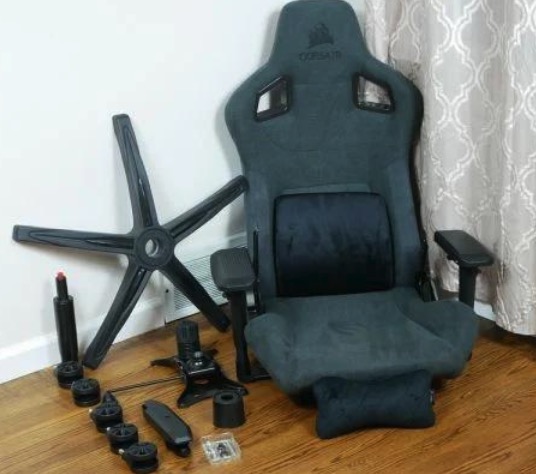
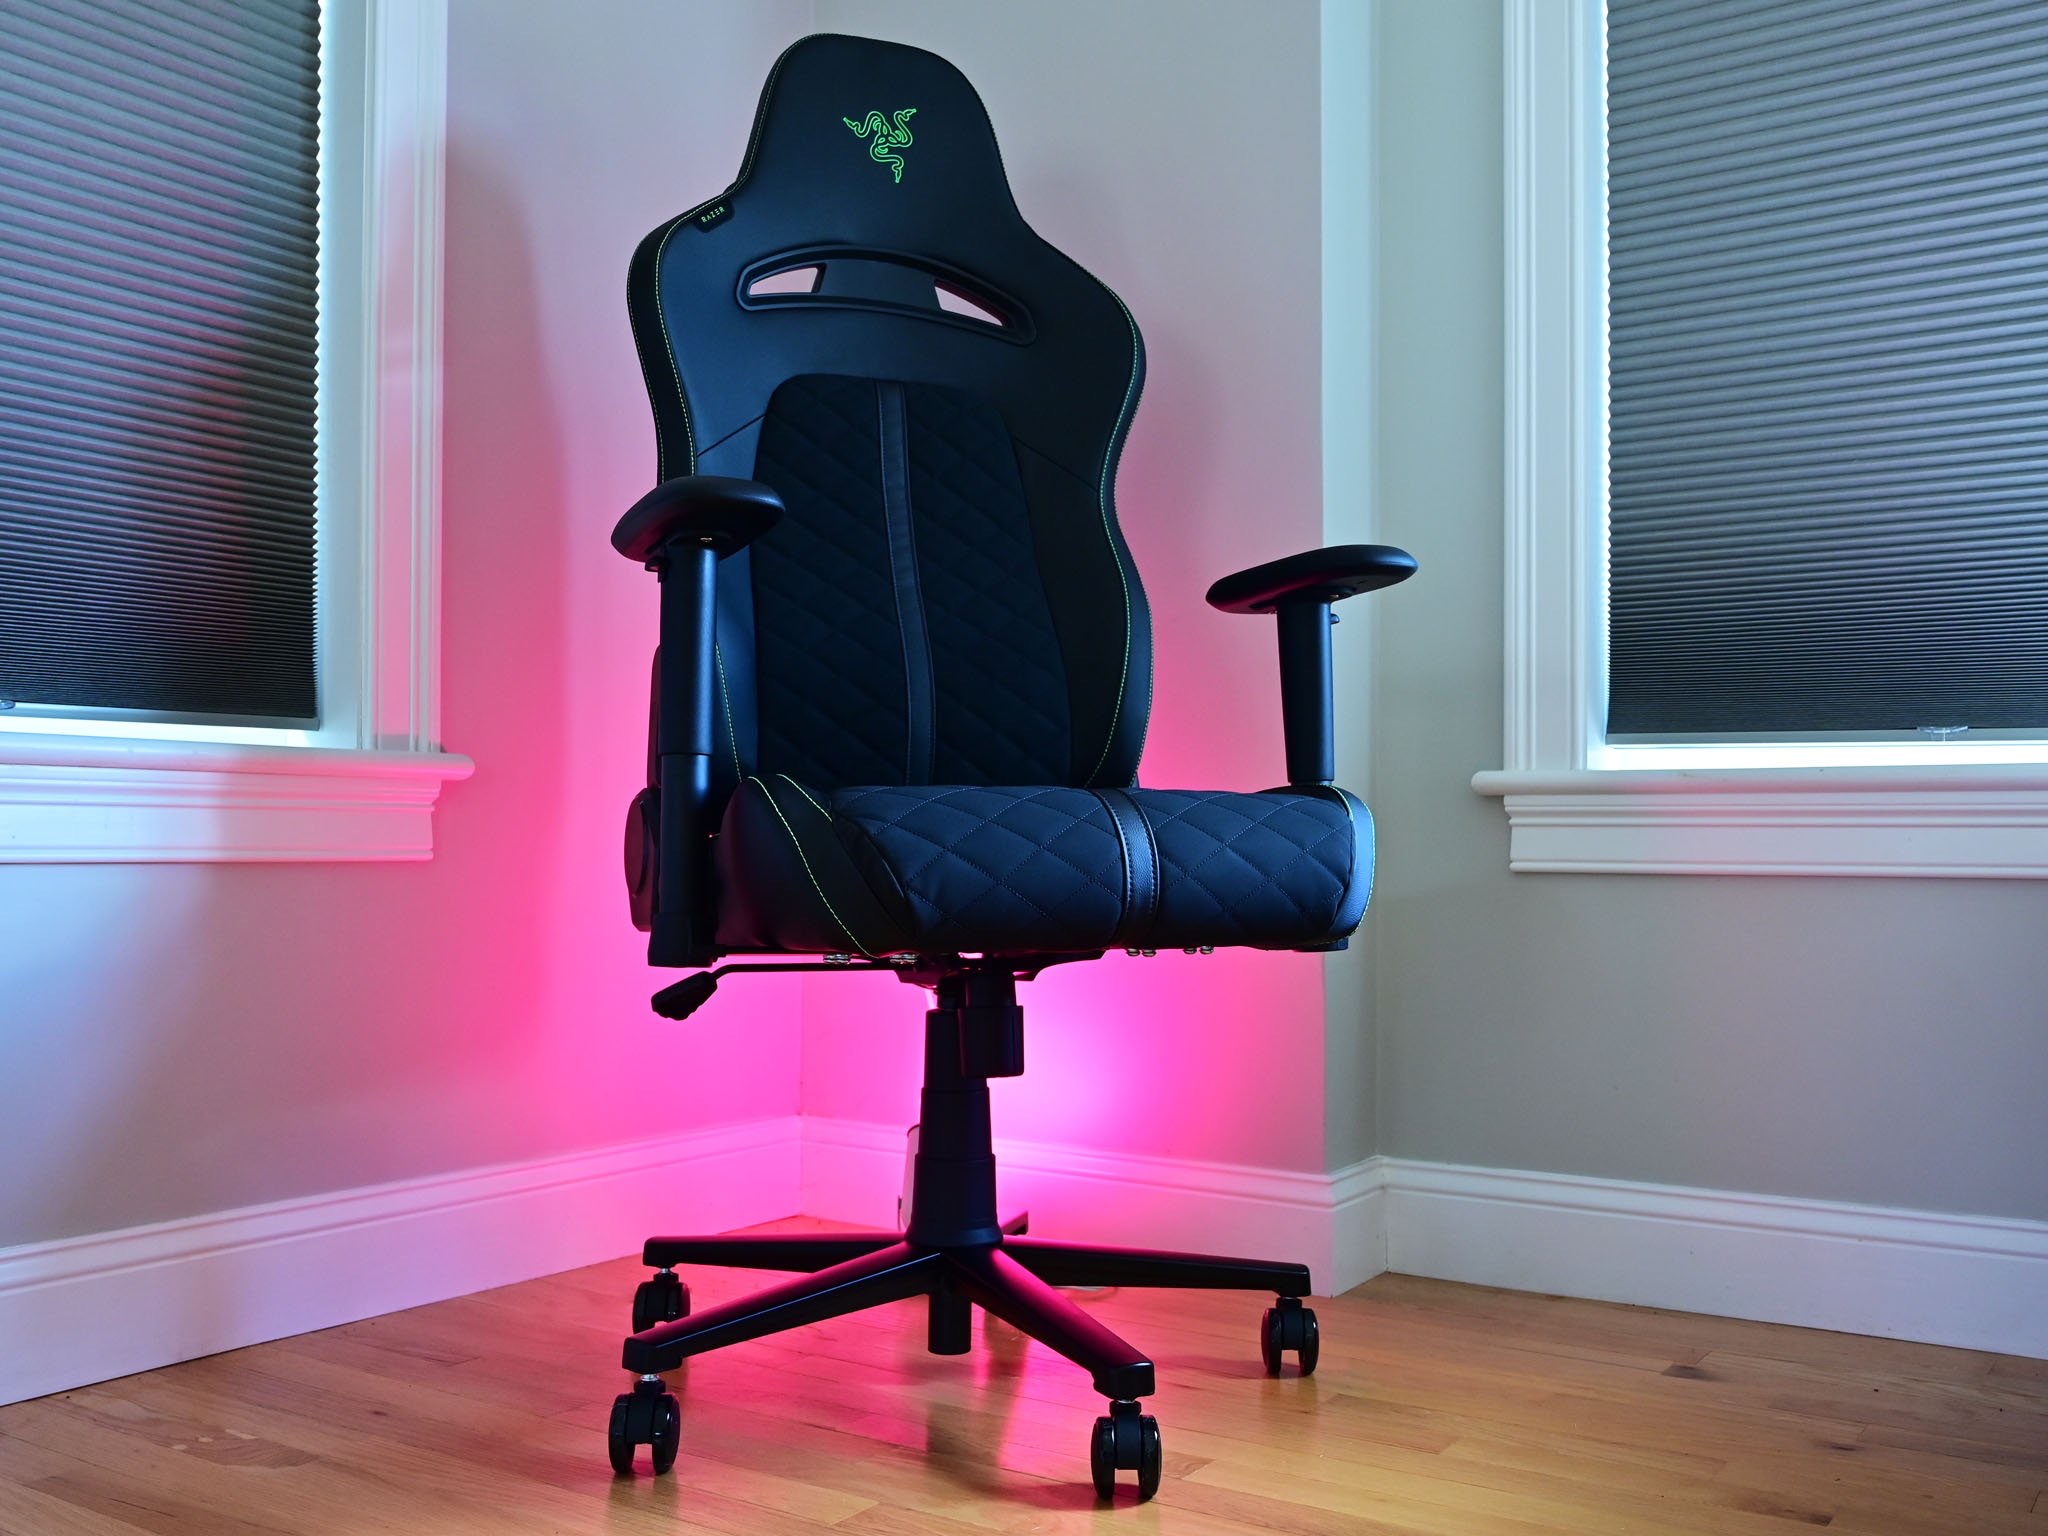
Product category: items_chair
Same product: no